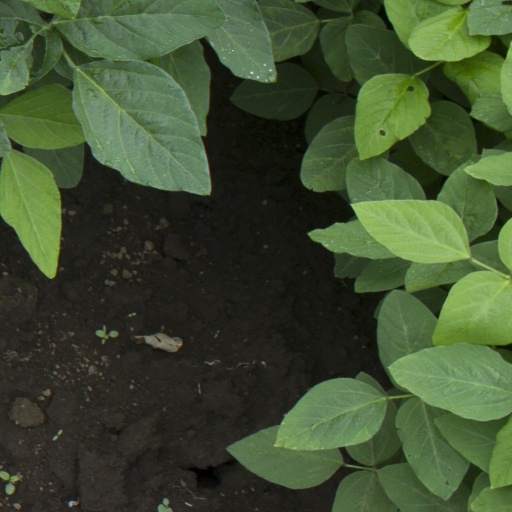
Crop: soybean